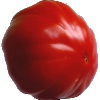
Label: Tomato 3